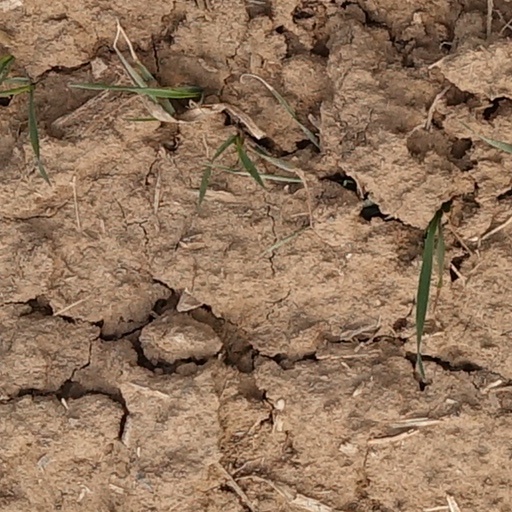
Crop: wheat